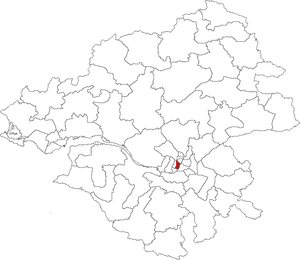
Localisation du canton de Nantes-4 sur la carte de la Loire-Atlantique (France)
Le canton de Nantes-4 est un canton français situé dans le département de la Loire-Atlantique.